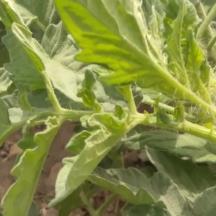
Crop: Tomato
Condition: healthy-leaf